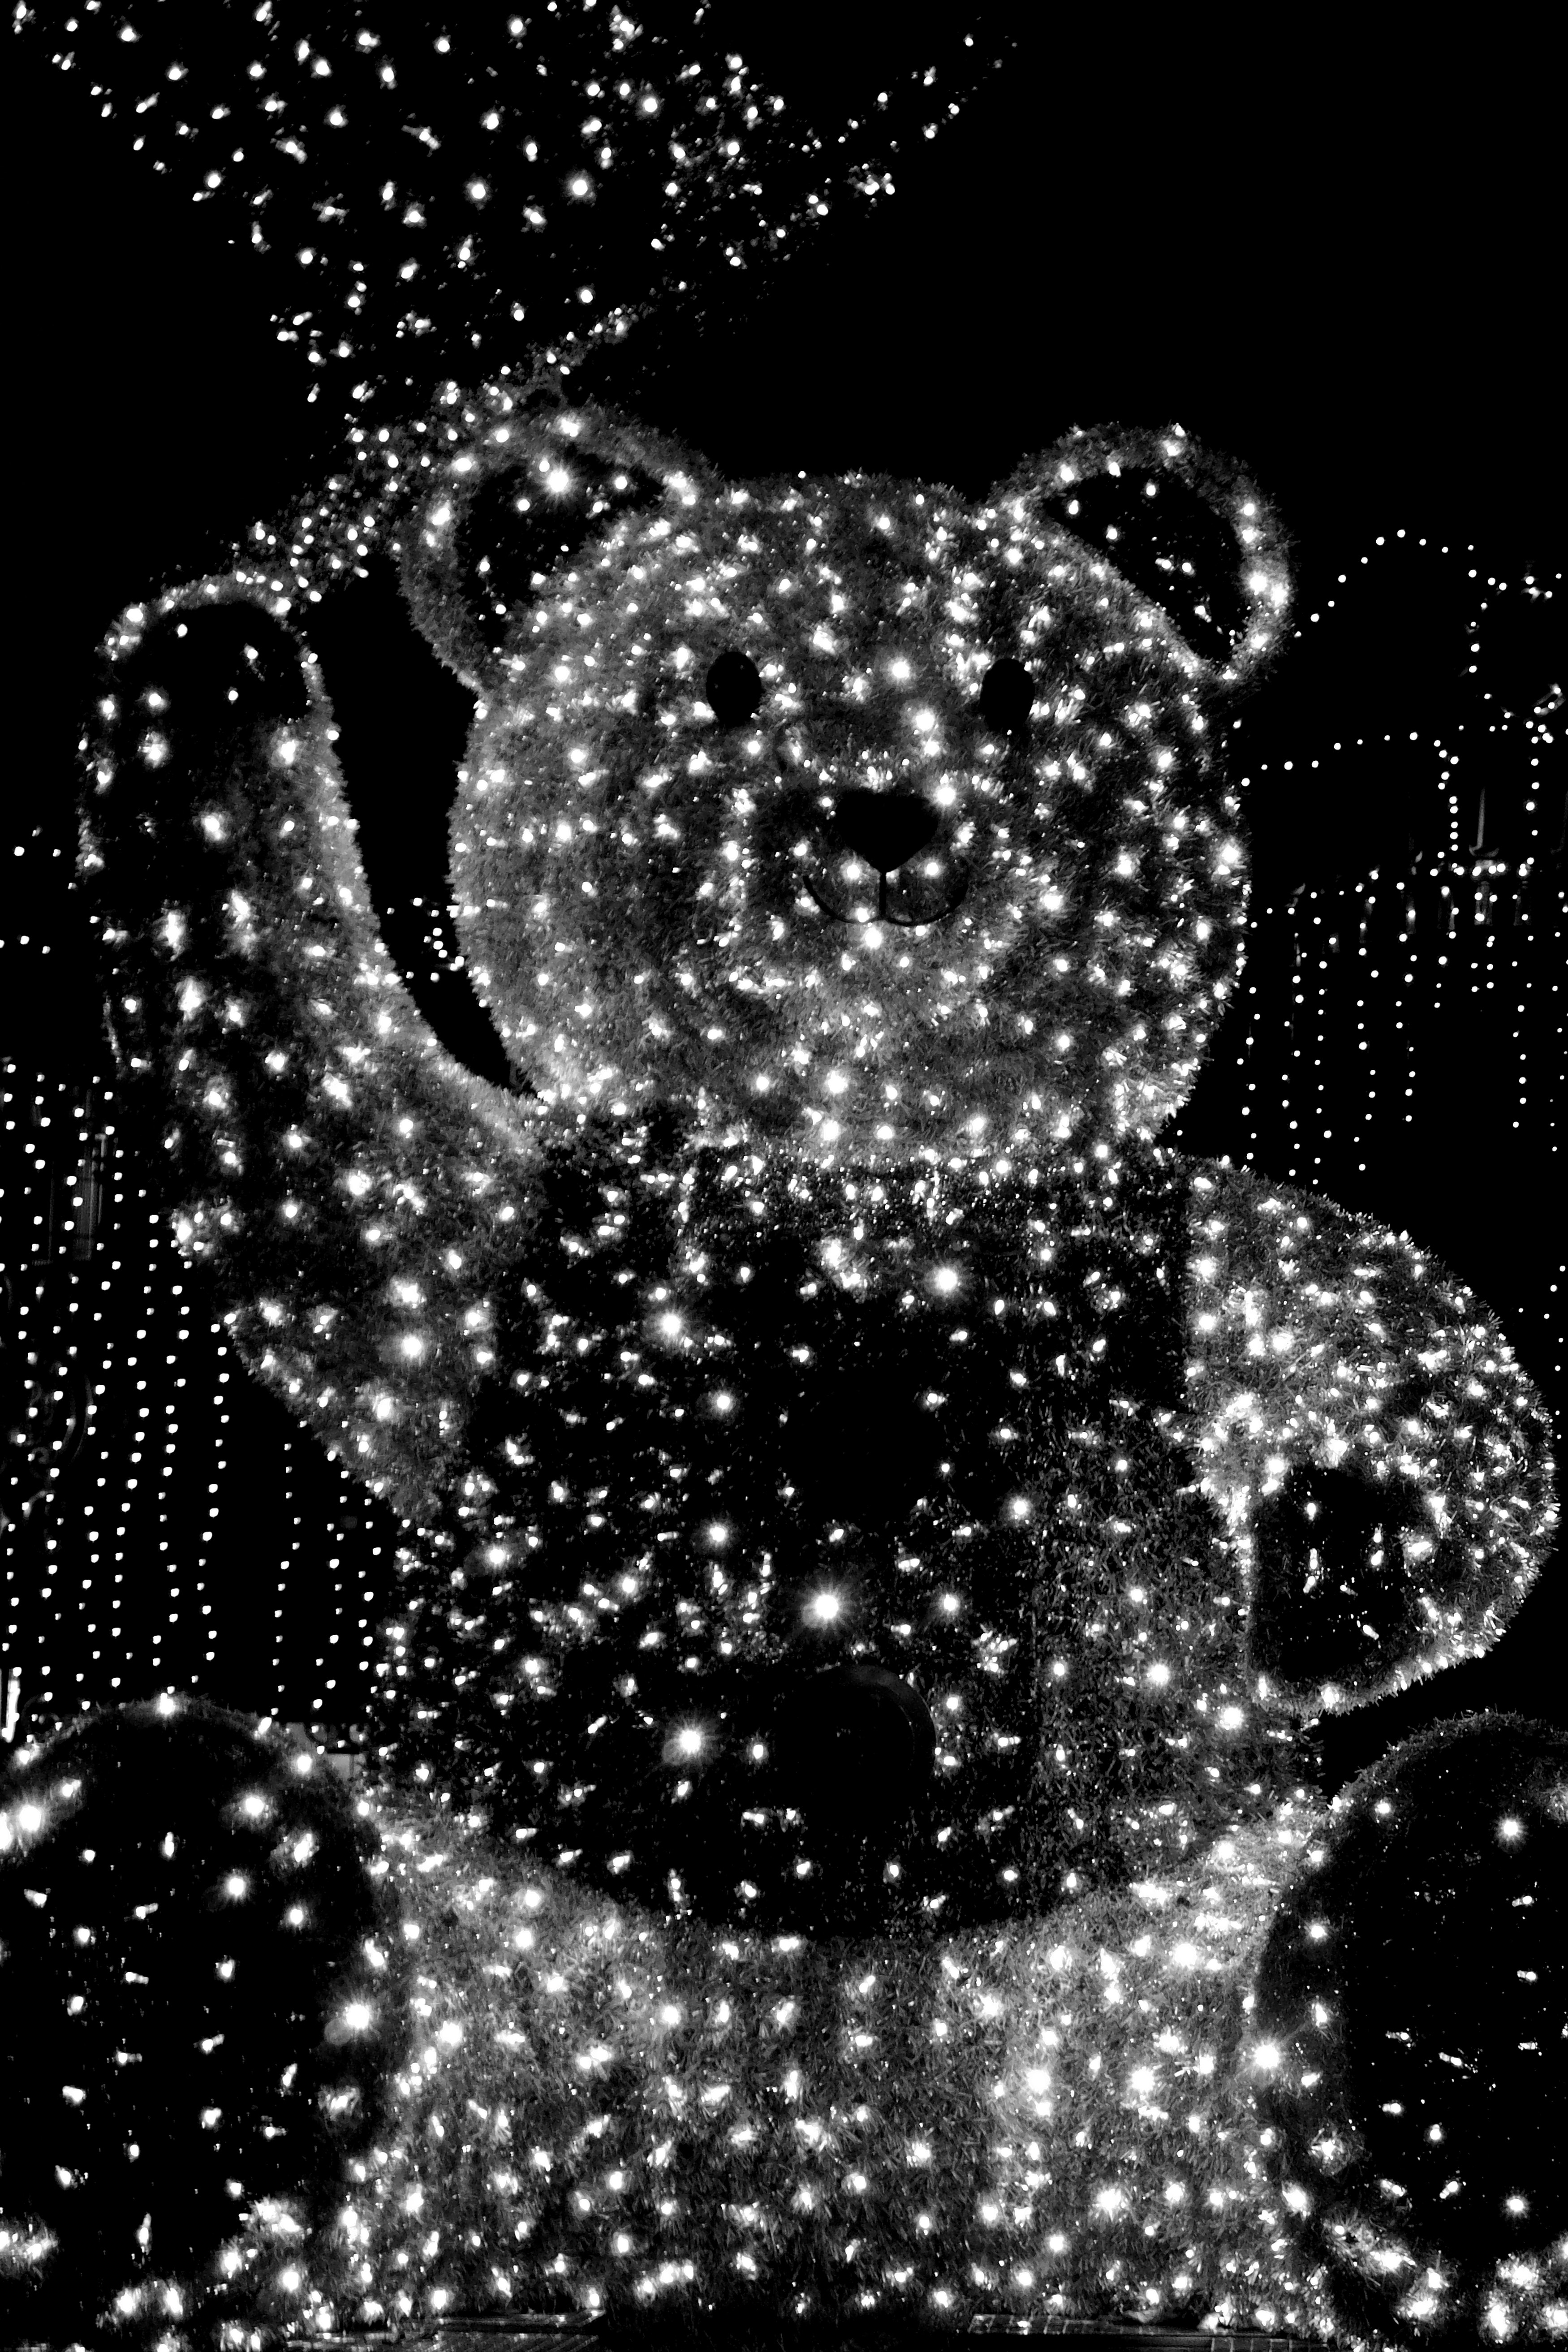
natural, water, liquid, vertebrate, organism, font, art, circle, darkness, monochrome, pattern, event, christmas decoration, monochrome photography, electric blue, illustration, still life photography, happy, graphics, interior design, holiday, midnight, ornament, People in nature, visual arts